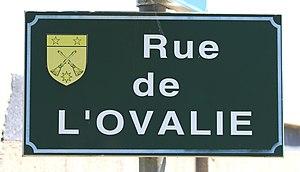
Louit (Hautes-Pyrénées)
Louit est une commune française située dans le département des Hautes-Pyrénées, en région Occitanie.